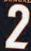
Number: 2